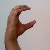
The image shows a hand gesture representing the letter 'C' in Indian Sign Language.